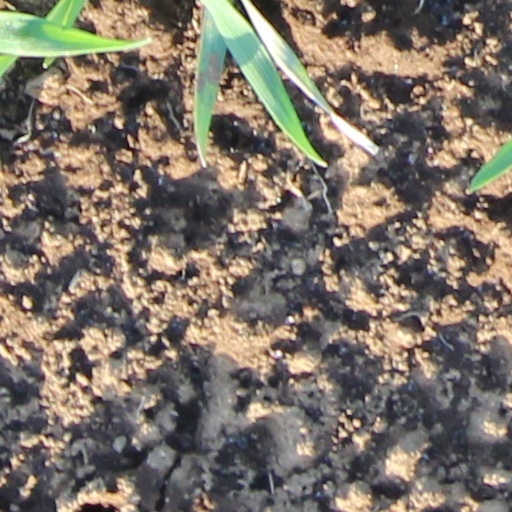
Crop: wheat